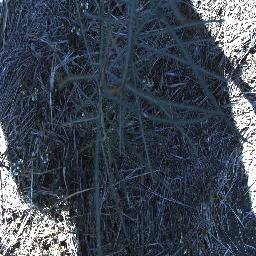
Label: parkinsonia